Pan-Arcticvision

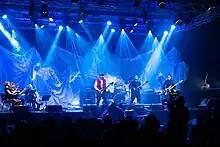
Nuija from Nuuk, Kalaallit Nunaat (Greenland) 🇬🇱 - one of several winners of Pan-ArcticVision 2023

Other notable participants of Pan-ArcticVision 2023 included Byron Nicholai from Alaska.